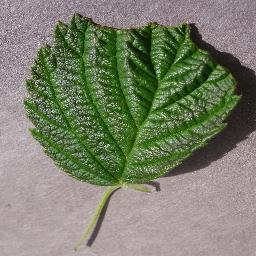
Label: Raspberry___healthy